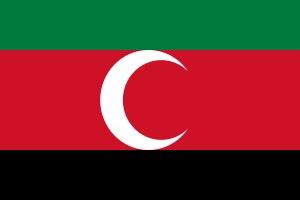
L'Armée de libération du Soudan est à sa création le principal groupe rebelle du Darfour, bras armé du Mouvement de libération du Soudan. En 2006, le mouvement s'est divisé en deux factions : la faction d'Abdul Wahid al Nur, son fondateur, et la faction Minni Arkou Minaoui, son secrétaire général, selon des lignes ethniques et politiques.